Thiruvananthapuram district

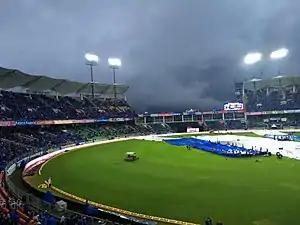
Greenfield International Stadium

Thiruvananthapuram district is a major academic hub. The University of Kerala is in Thiruvananthapuram city. There are 20 arts and sciences colleges in the district, and the estimated total number of students is 15,926. The University of Kerala has its research and higher-education centres at Kariavattom.